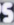
Number: 5